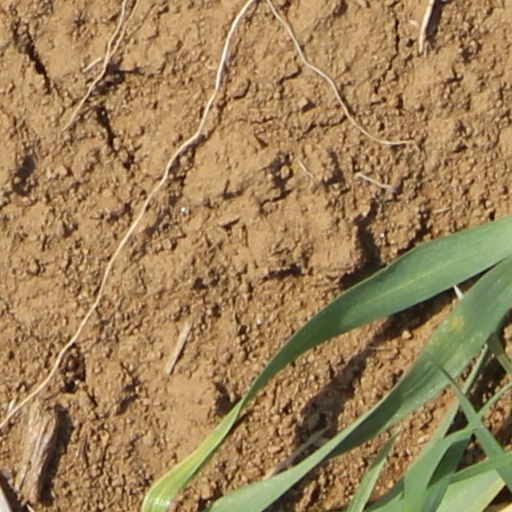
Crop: wheat